Gustave Caillebotte

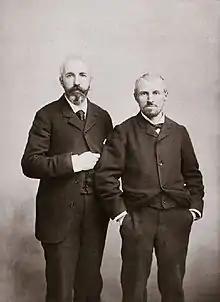
Gustave Caillebotte (right) and his brother, Martial

Gustave Caillebotte was born on 19 August 1848 to an upper-class Parisian family living in the rue du Faubourg-Saint-Denis. His father, Martial Caillebotte (1799–1874), was the inheritor of the family's military textile business and was also a judge at the Tribunal de commerce de la Seine. Caillebotte's father was twice widowed before marrying Caillebotte's mother, Céleste Daufresne (1819–1878), who had two more sons after Gustave: René (1851–1876) and Martial (1853–1910).